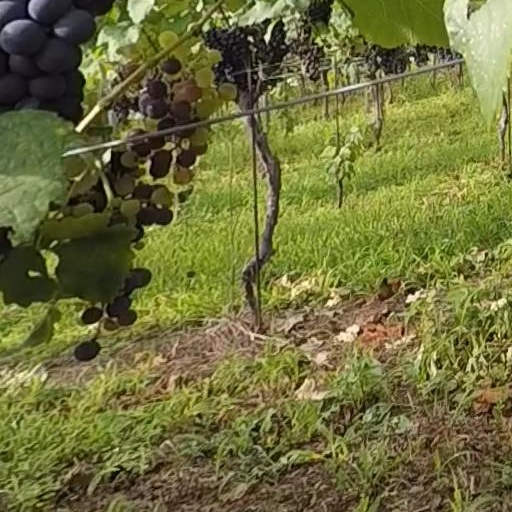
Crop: grape